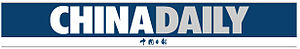
China Daily
China Daily er en engelsksproget avis, der udgives i Folkerepublikken Kina.